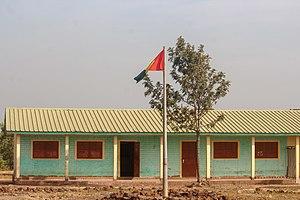
Collège de la préfecture de mali
La préfecture de Mali est une subdivision administrative de la Guinée dans la région de Labé, au nord du pays, à proximité de la frontière du Sénégal et du Mali. Son chef-lieu est la ville de Mali.